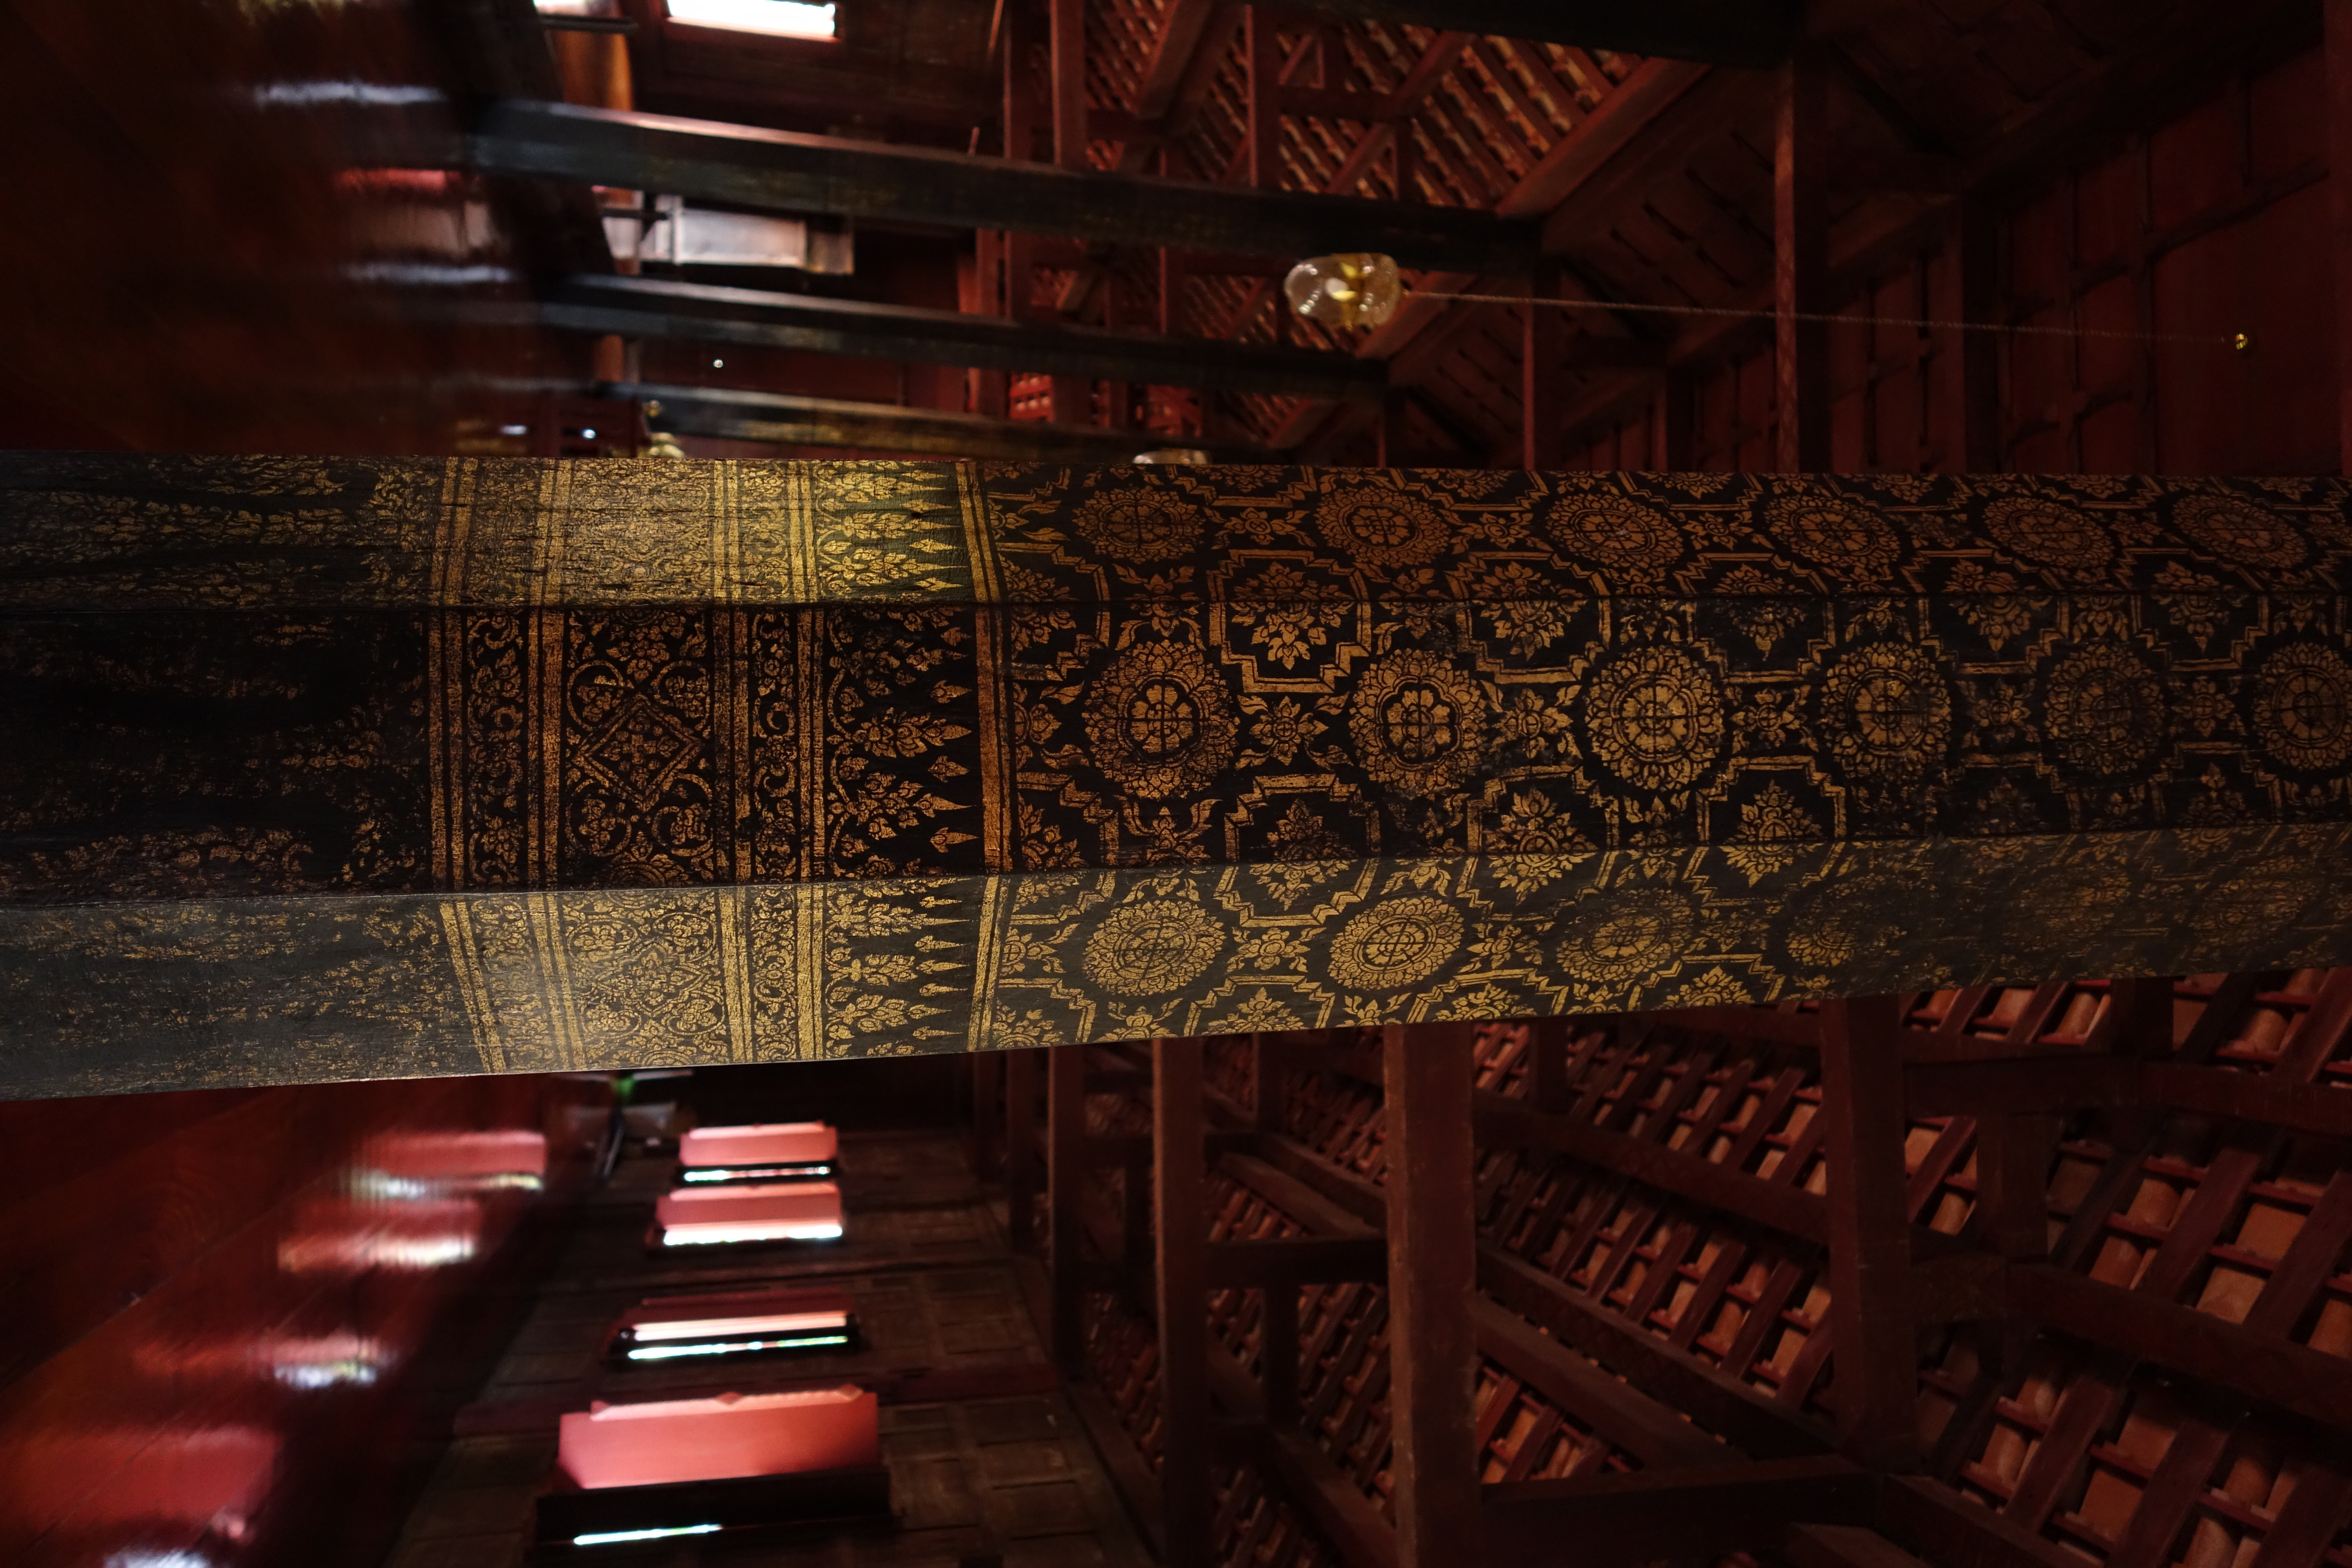
art, buddha, statue, Phetchaburi, thailand, building, room, architecture